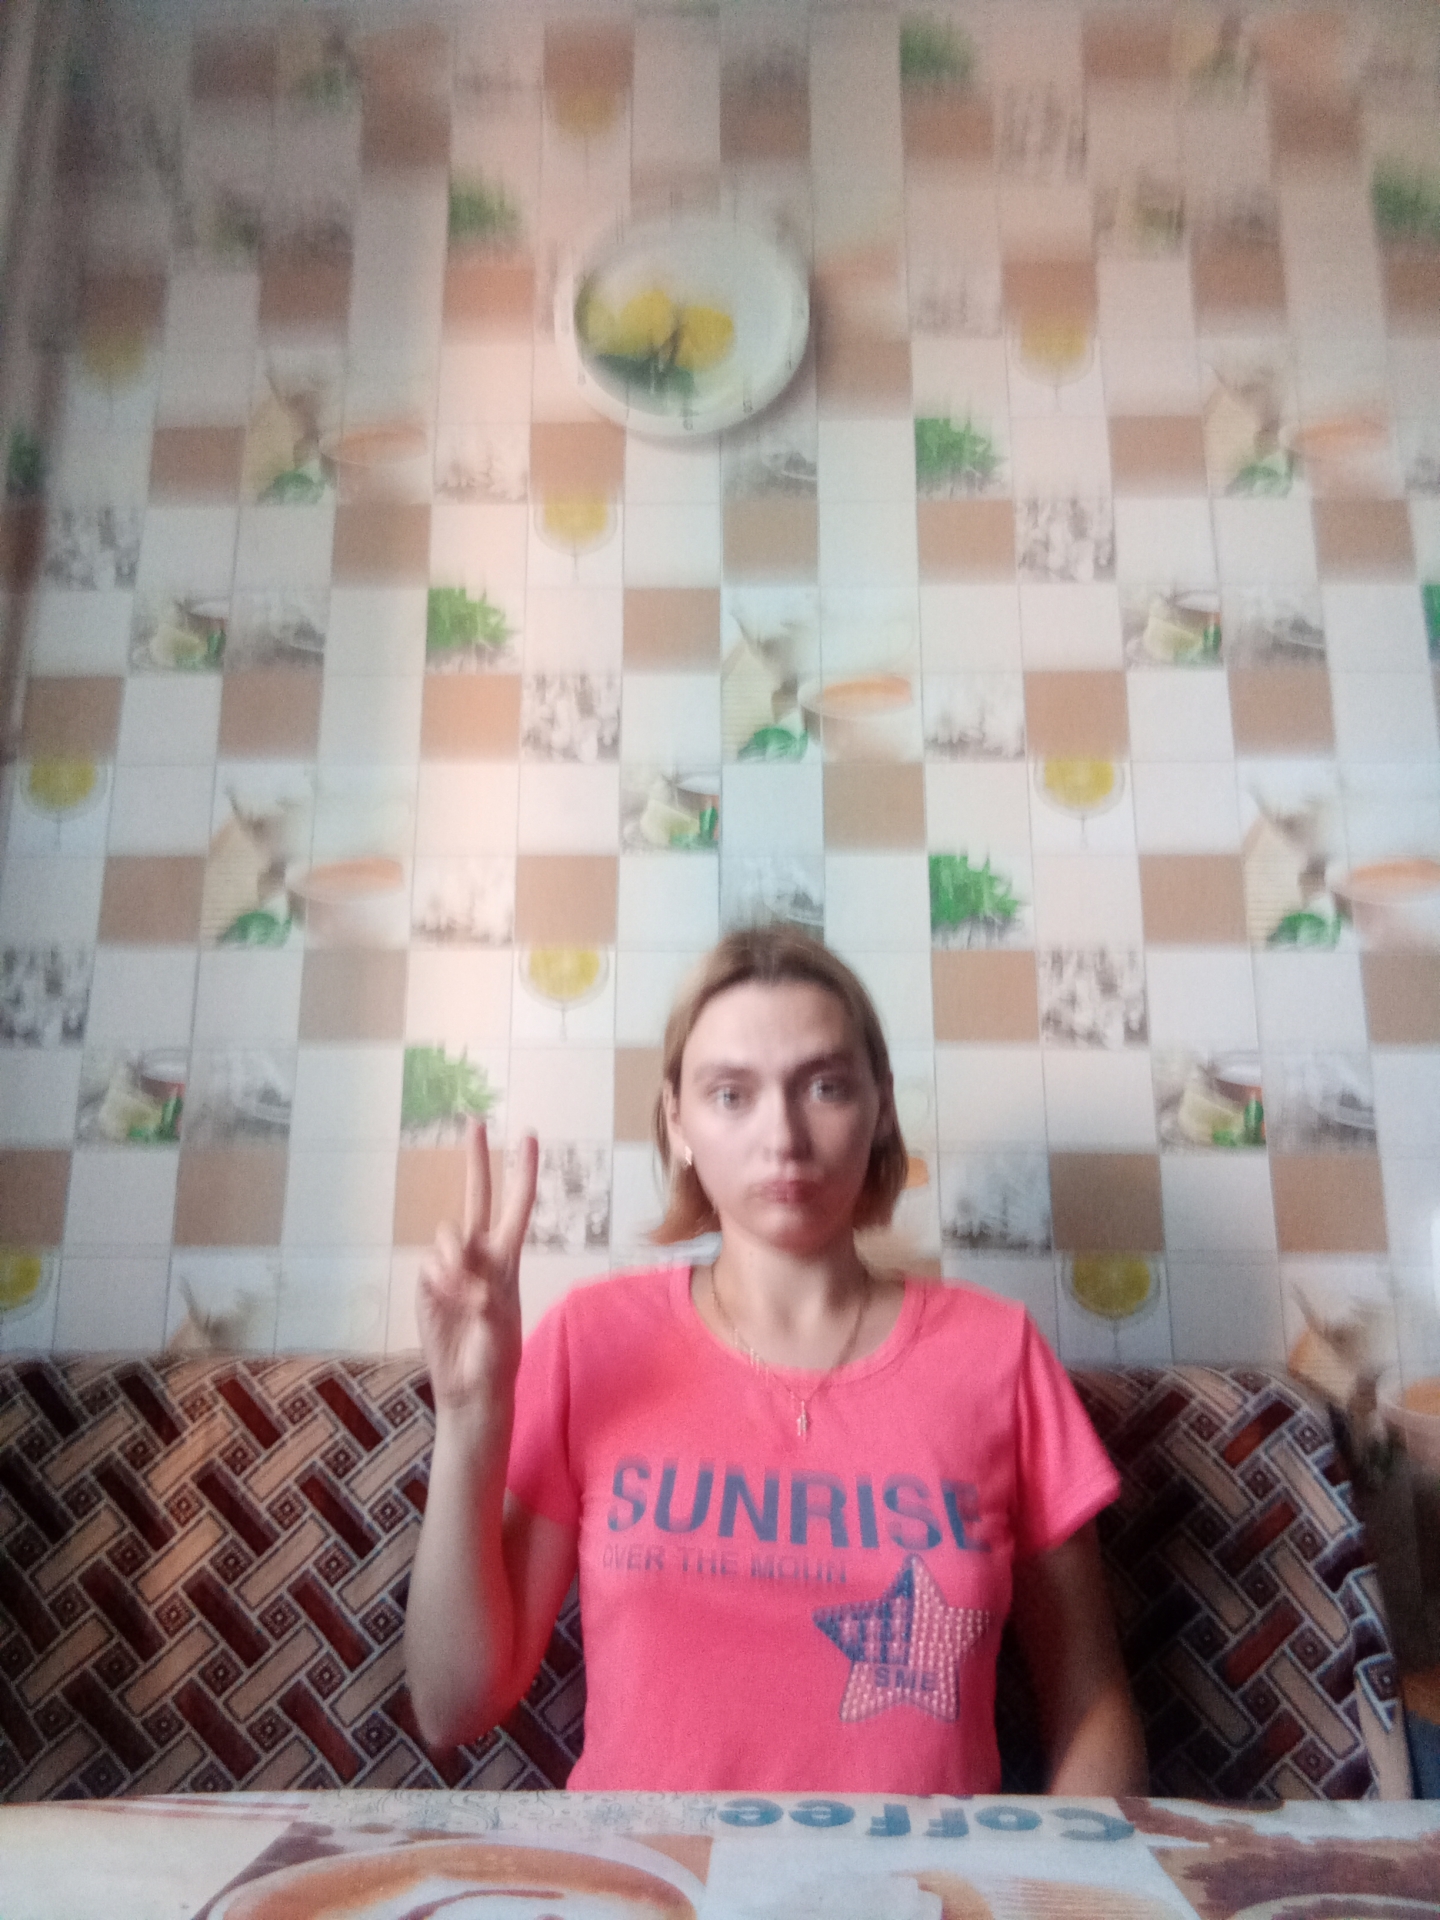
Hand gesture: peace